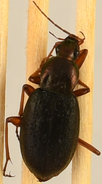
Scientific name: Chlaenius aestivus
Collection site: Smithsonian Environmental Research Center NEON (SERC), plot SERC_006